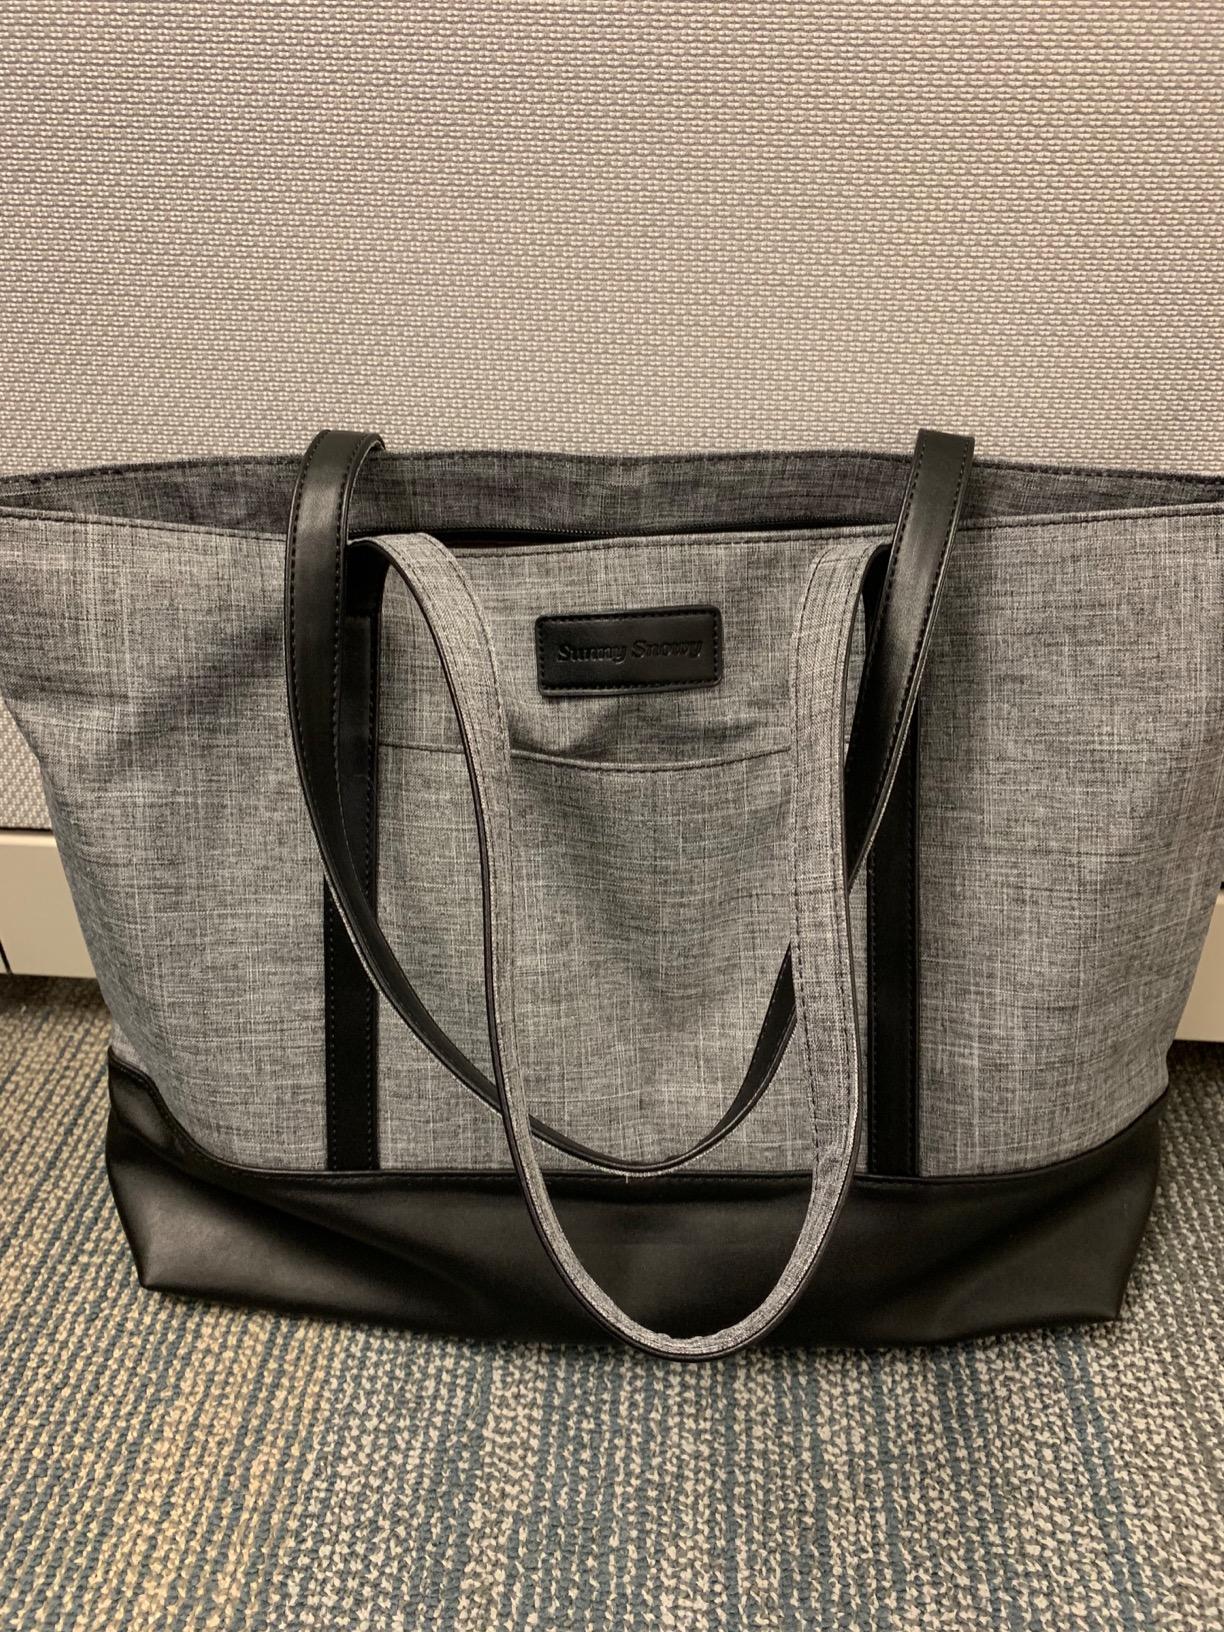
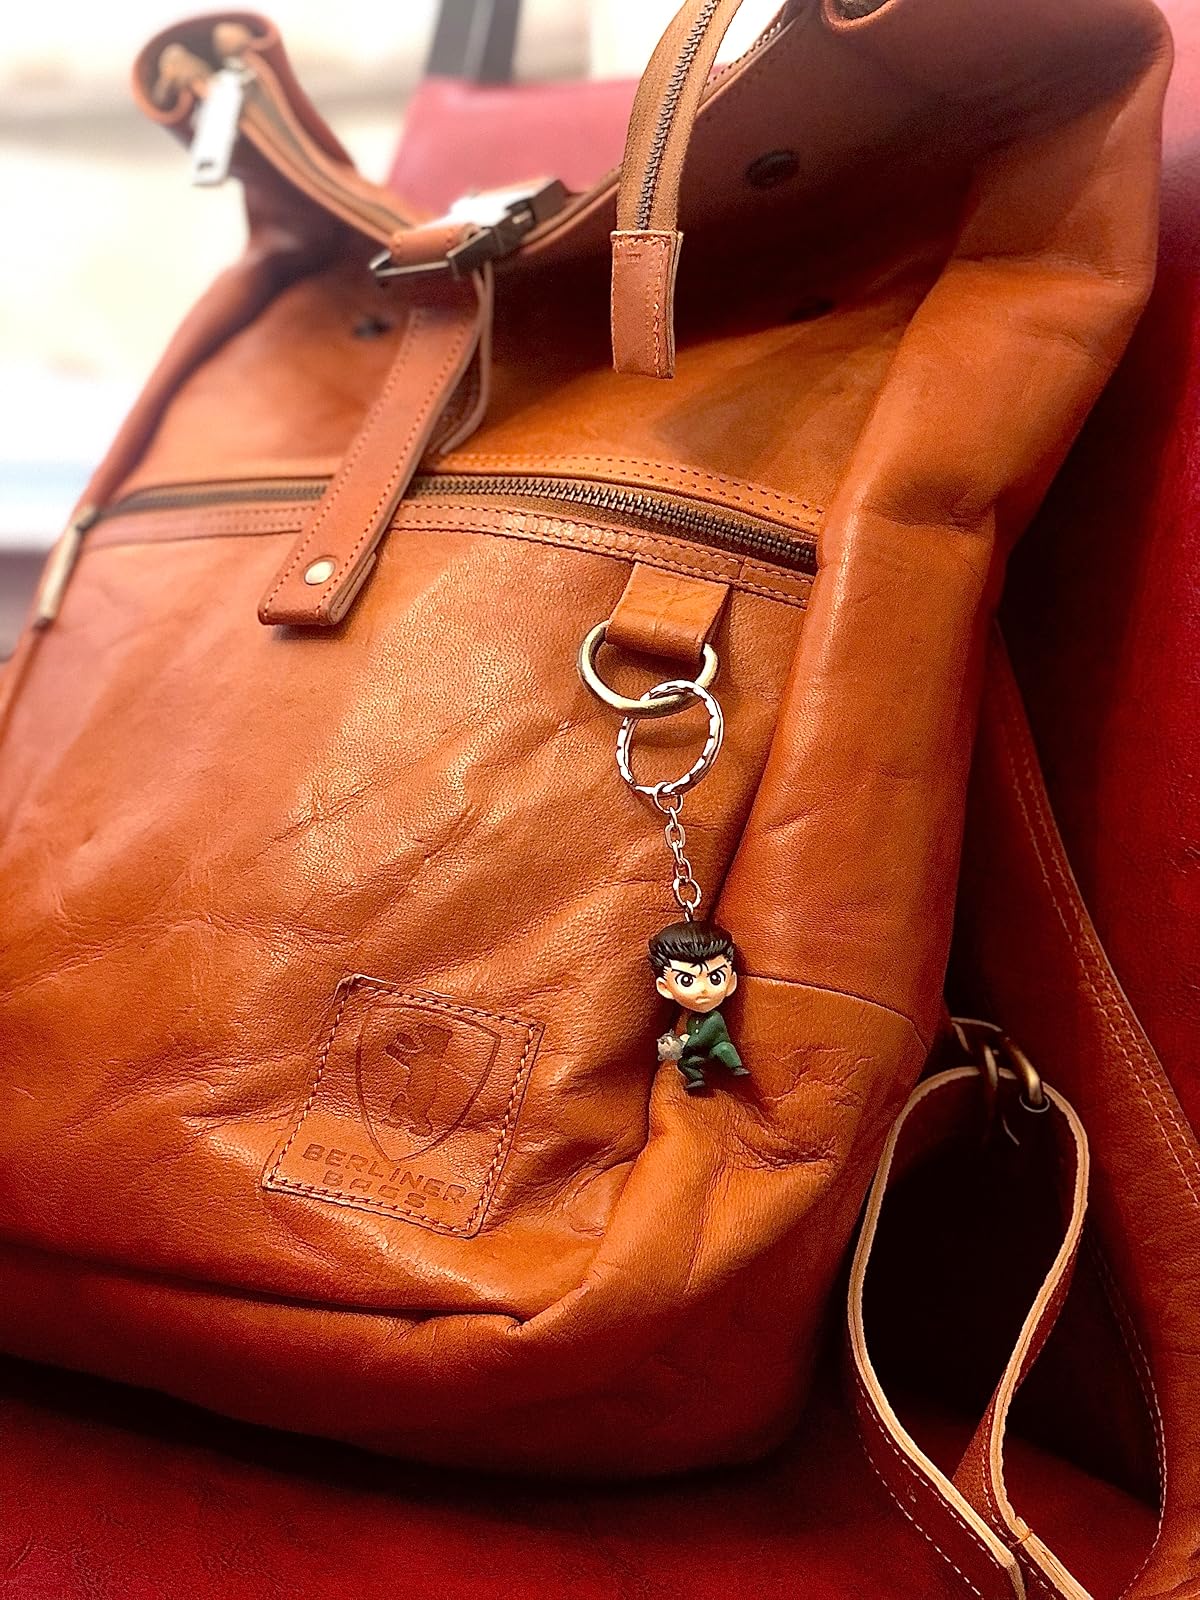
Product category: bag
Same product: no